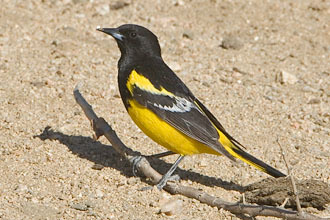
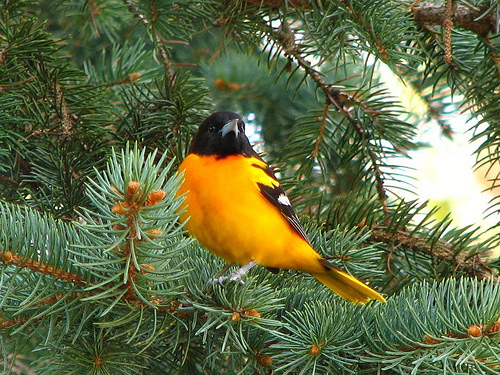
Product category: misc
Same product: yes